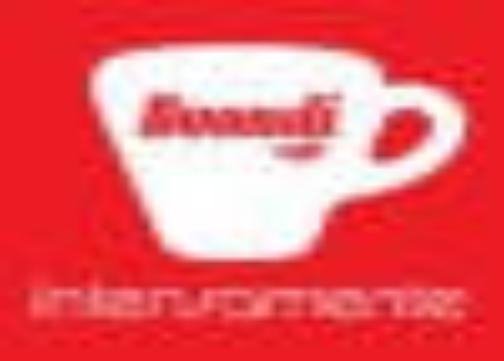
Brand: Buondi
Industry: Food